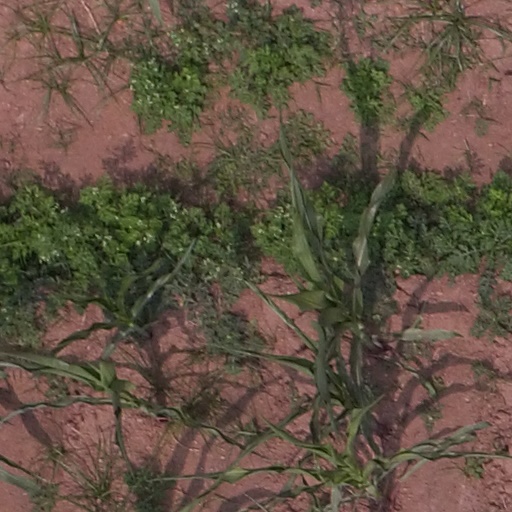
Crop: maize; corn